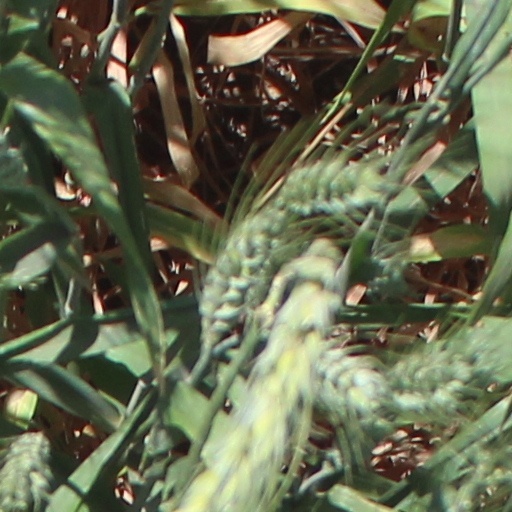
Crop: wheat